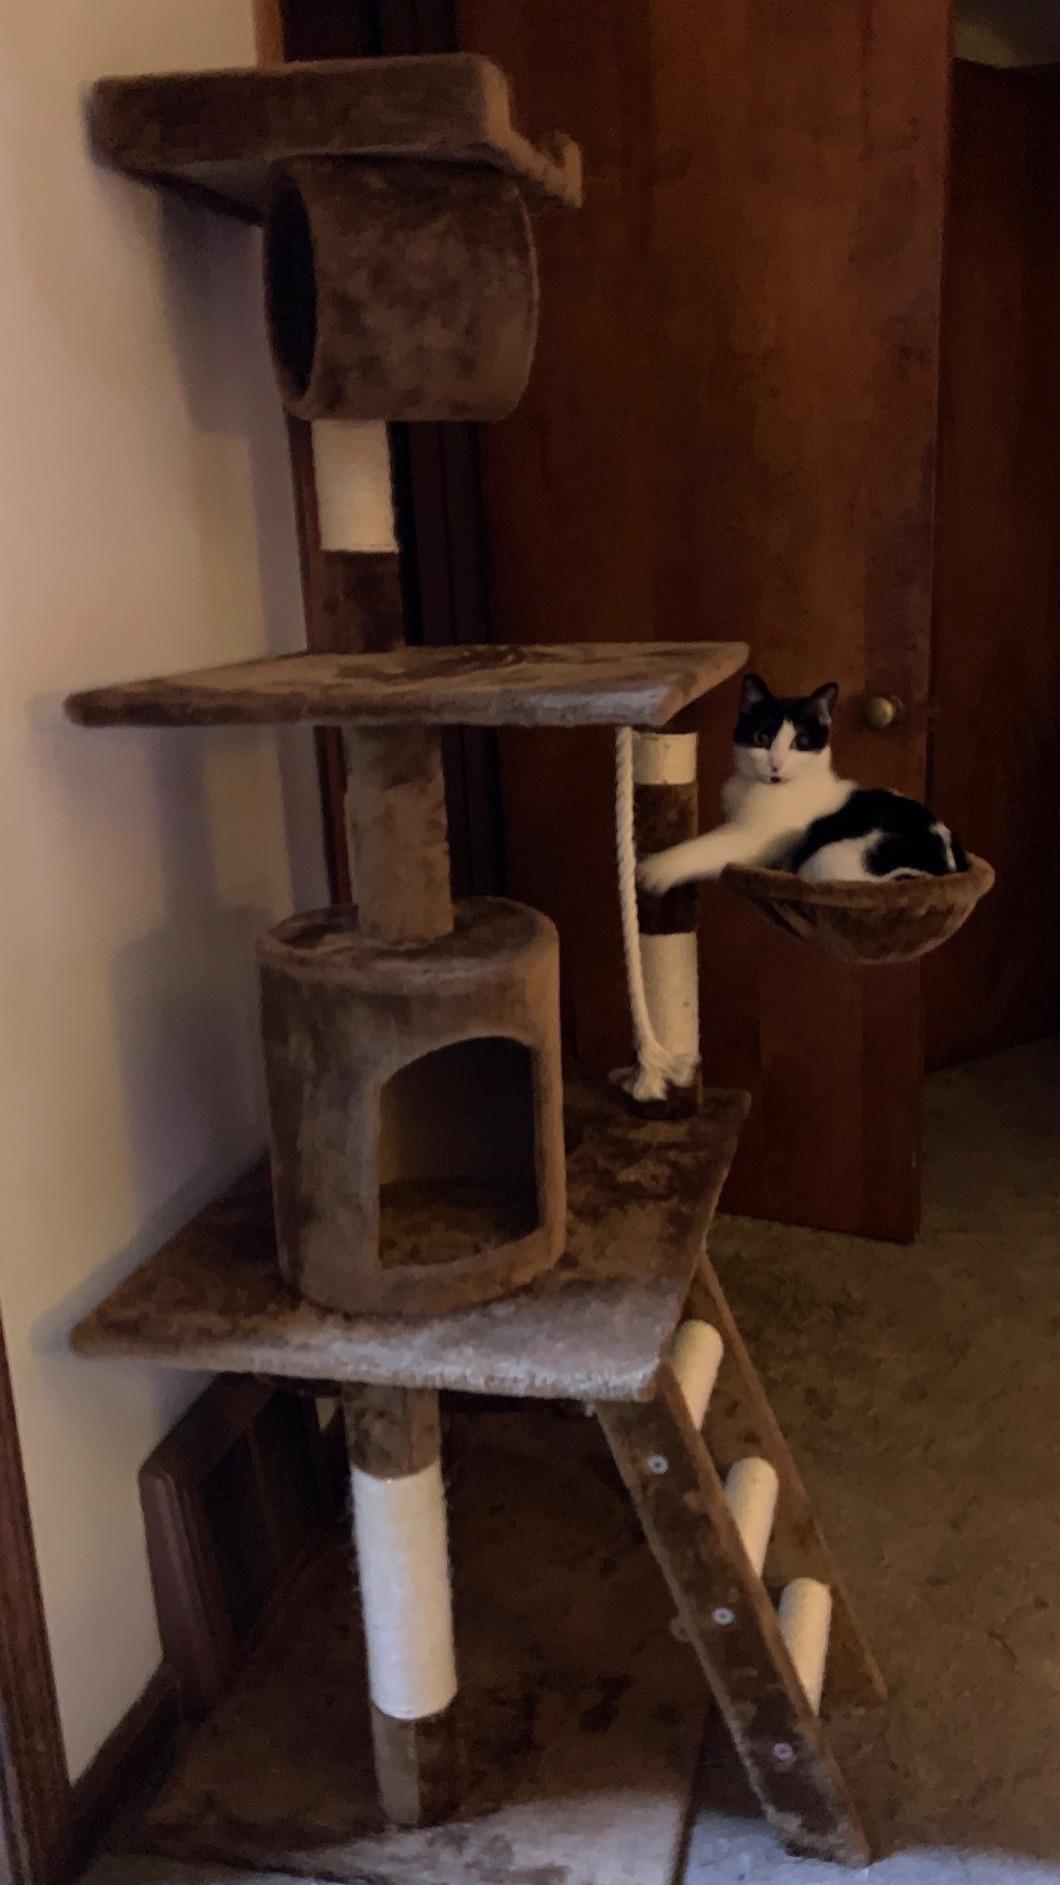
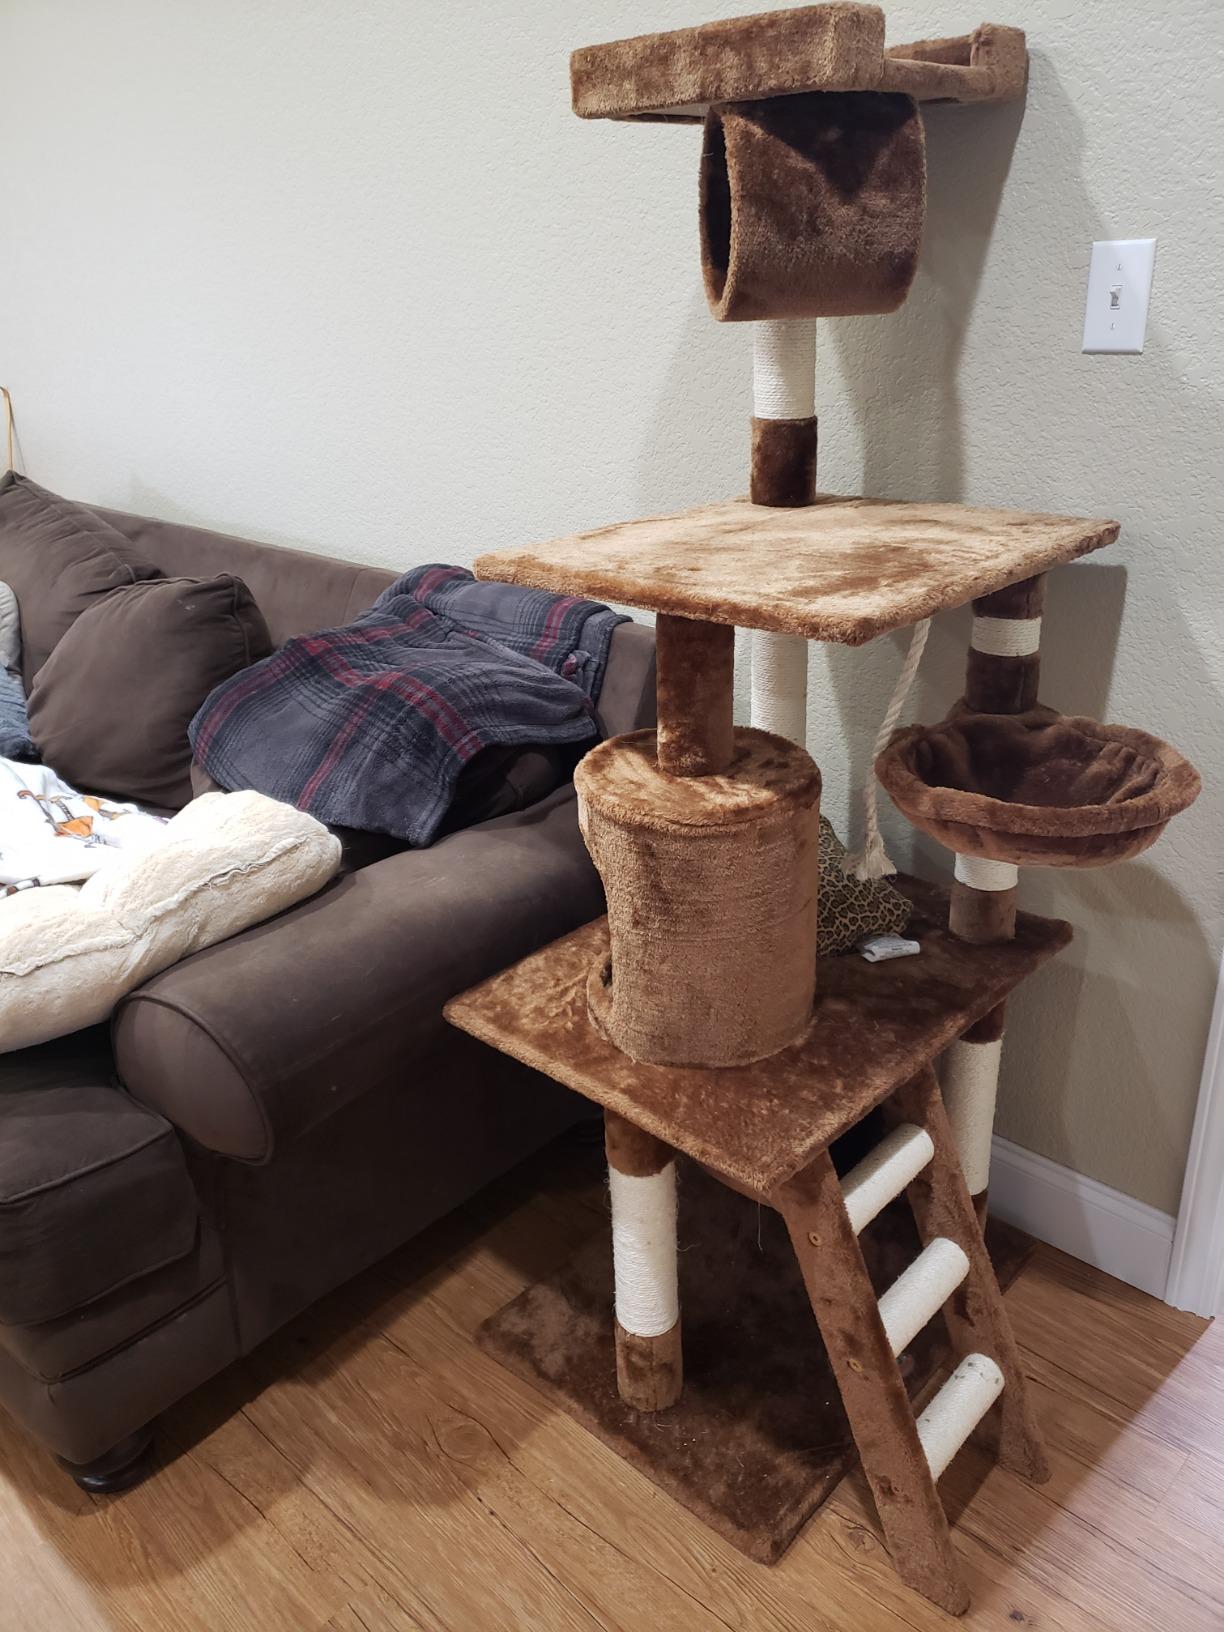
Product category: items_cat tree
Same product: yes